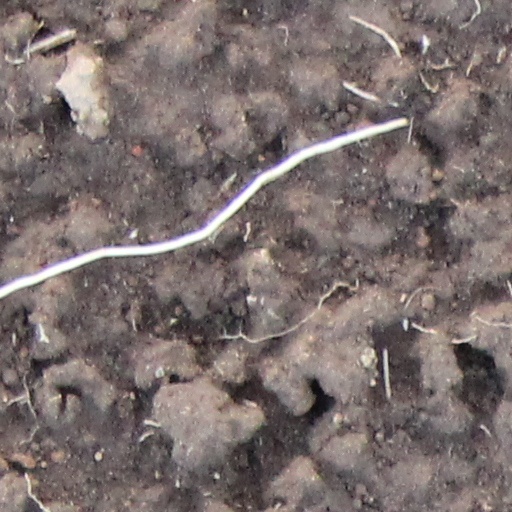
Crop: wheat